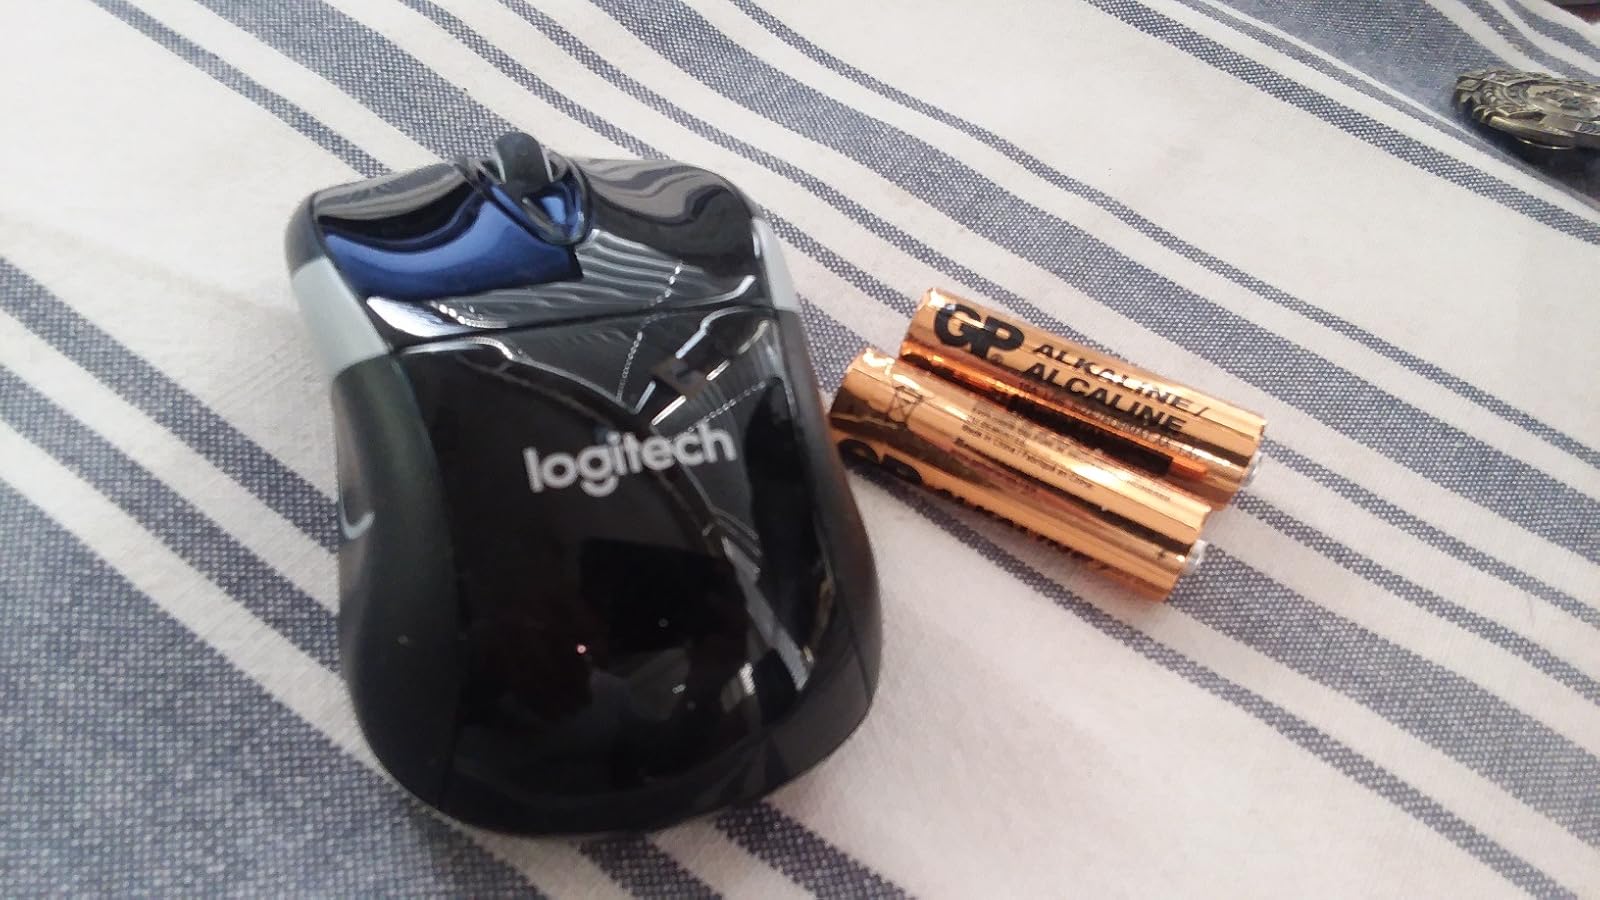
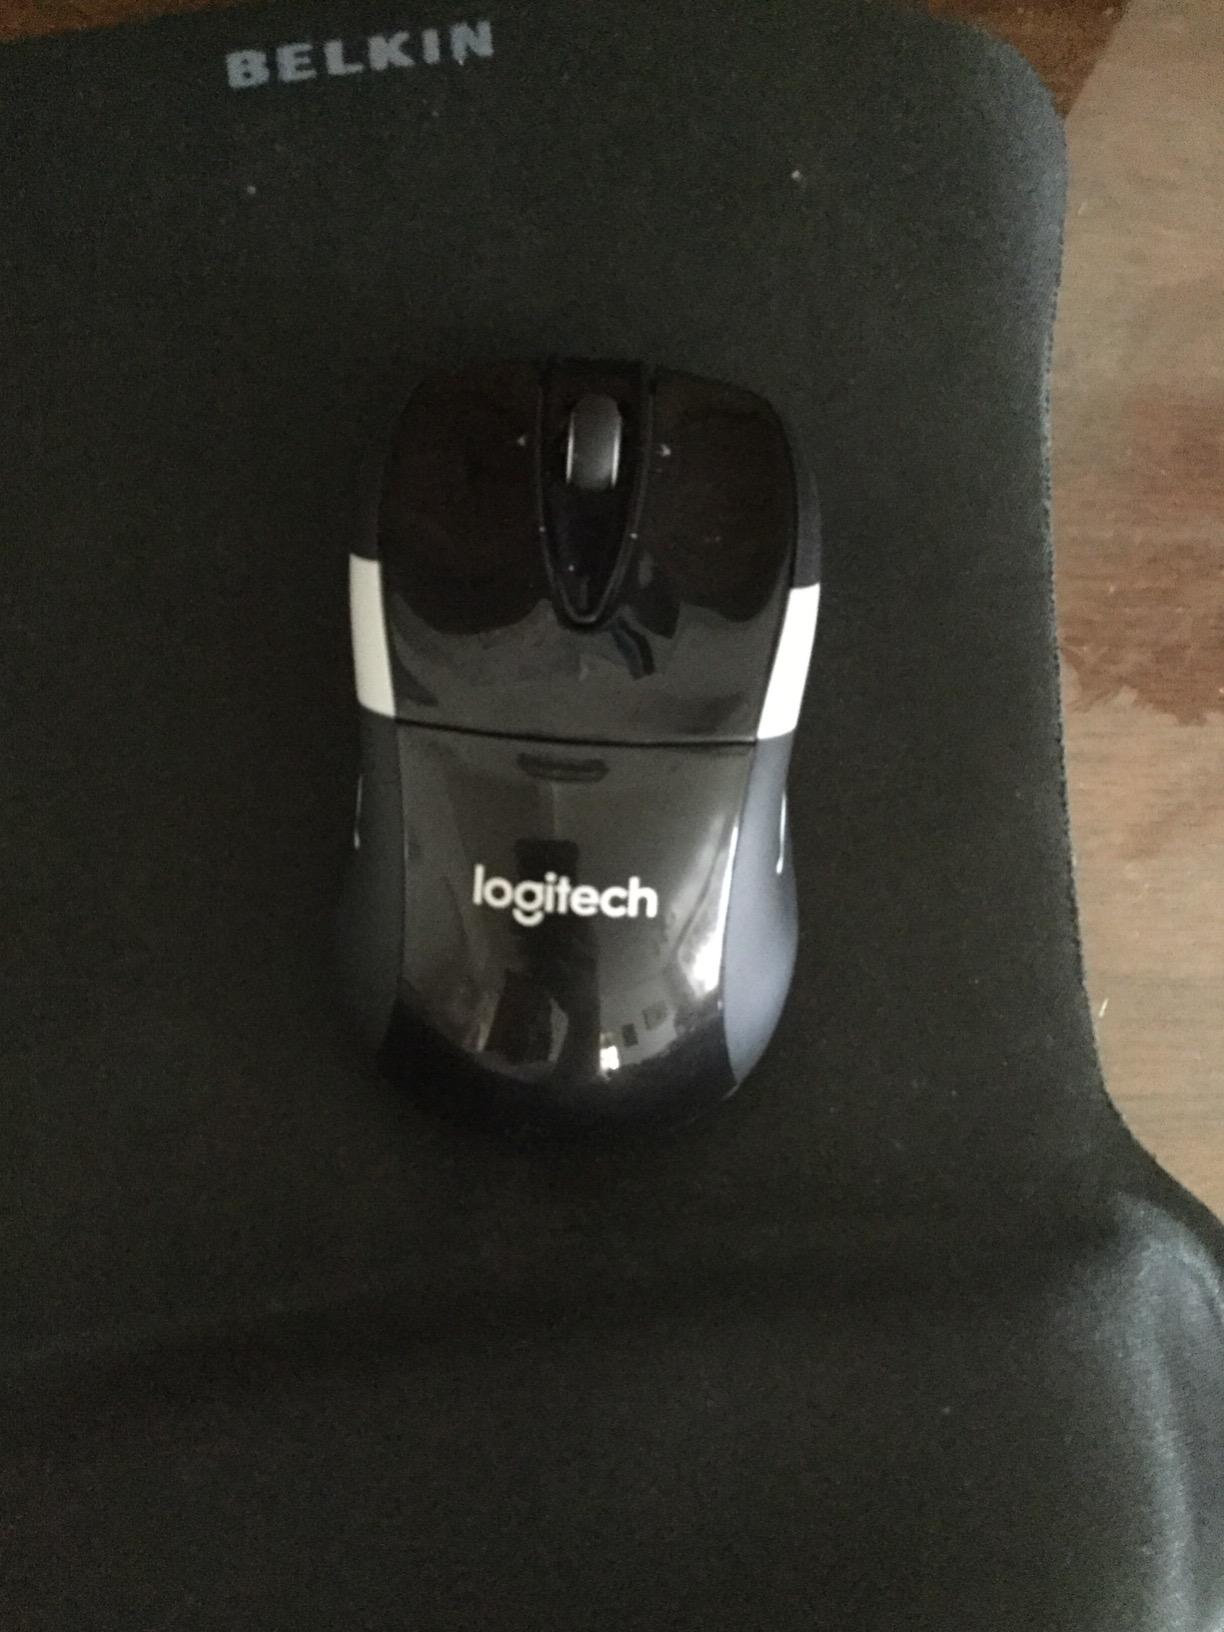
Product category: mouse
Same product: yes